Patricia Torres Ray

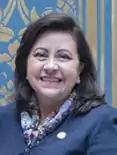
Torres Ray in 2019

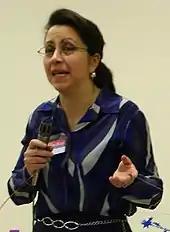
Torres Ray at a district forum in 2006

Torres Ray met her husband, Jack, when he was a University of Minnesota student in Colombia for a study abroad internship. They married in 1987. She then immigrated to Minnesota with him, learned English, and became a U.S. citizen.